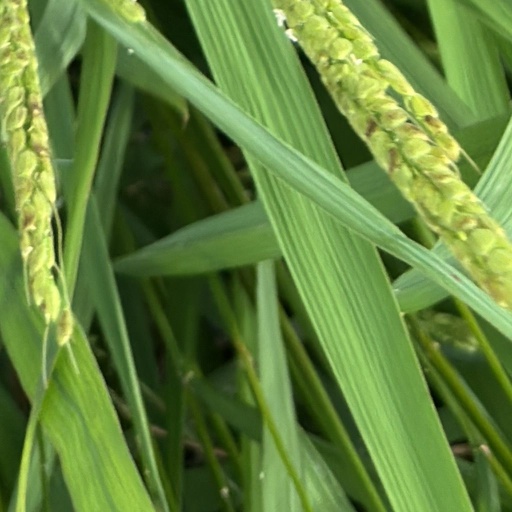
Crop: rice